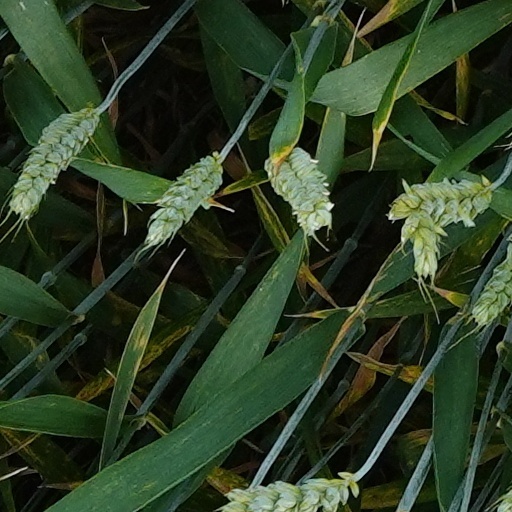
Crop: wheat